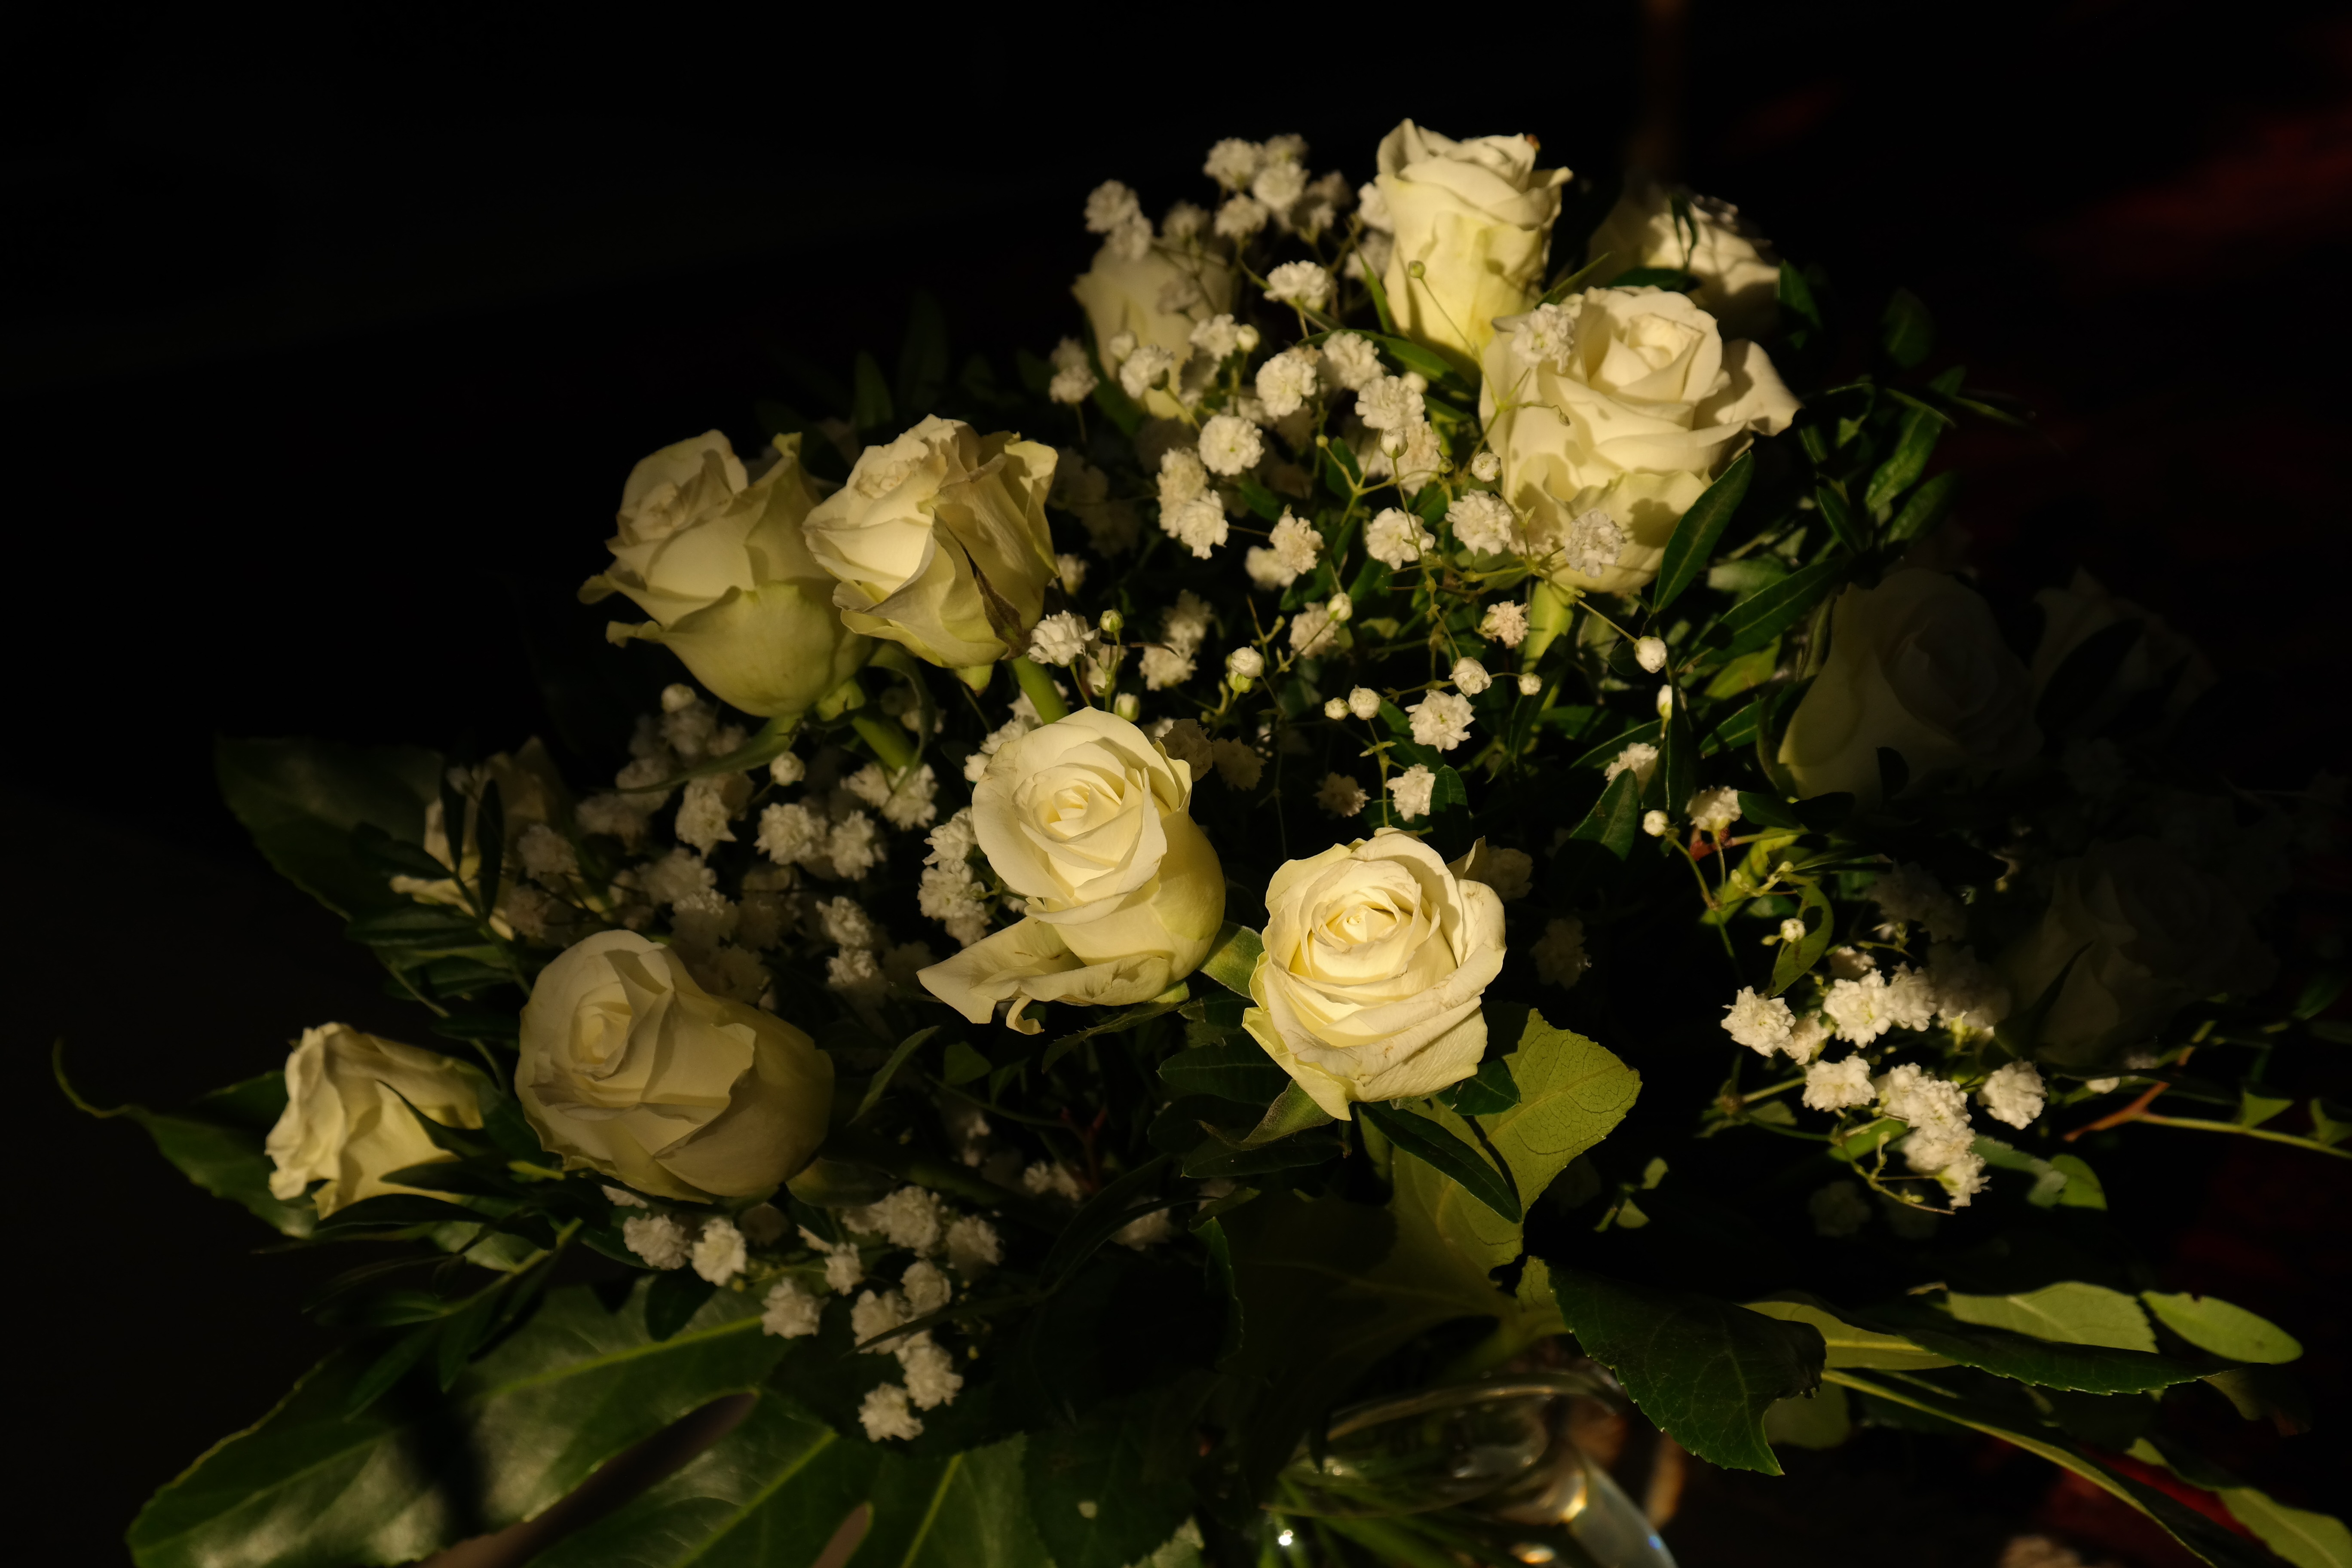
blossom, plant, white, flower, petal, bouquet, rose, yellow, flora, still life, flowers, roses, ceremony, bouquet of roses, floristry, flowering plant, garden roses, rose family, flower bouquet, cut flowers, white roses, floral design, centrepiece, land plant, flower arranging